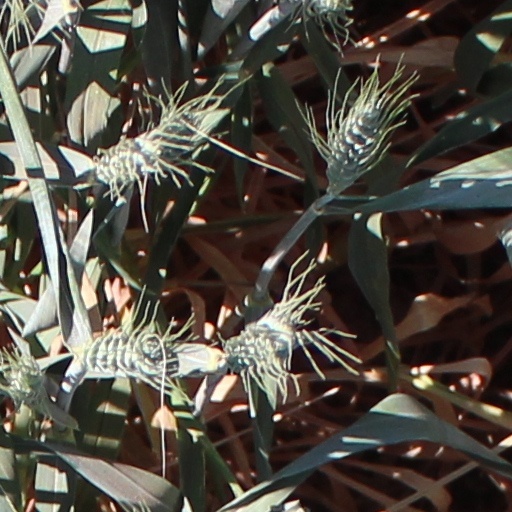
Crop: wheat